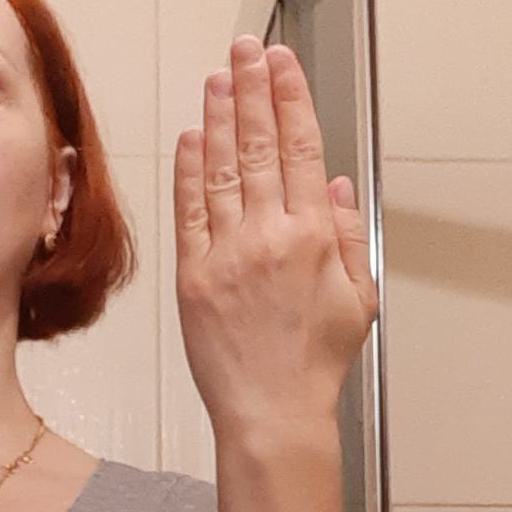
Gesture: stop_inverted